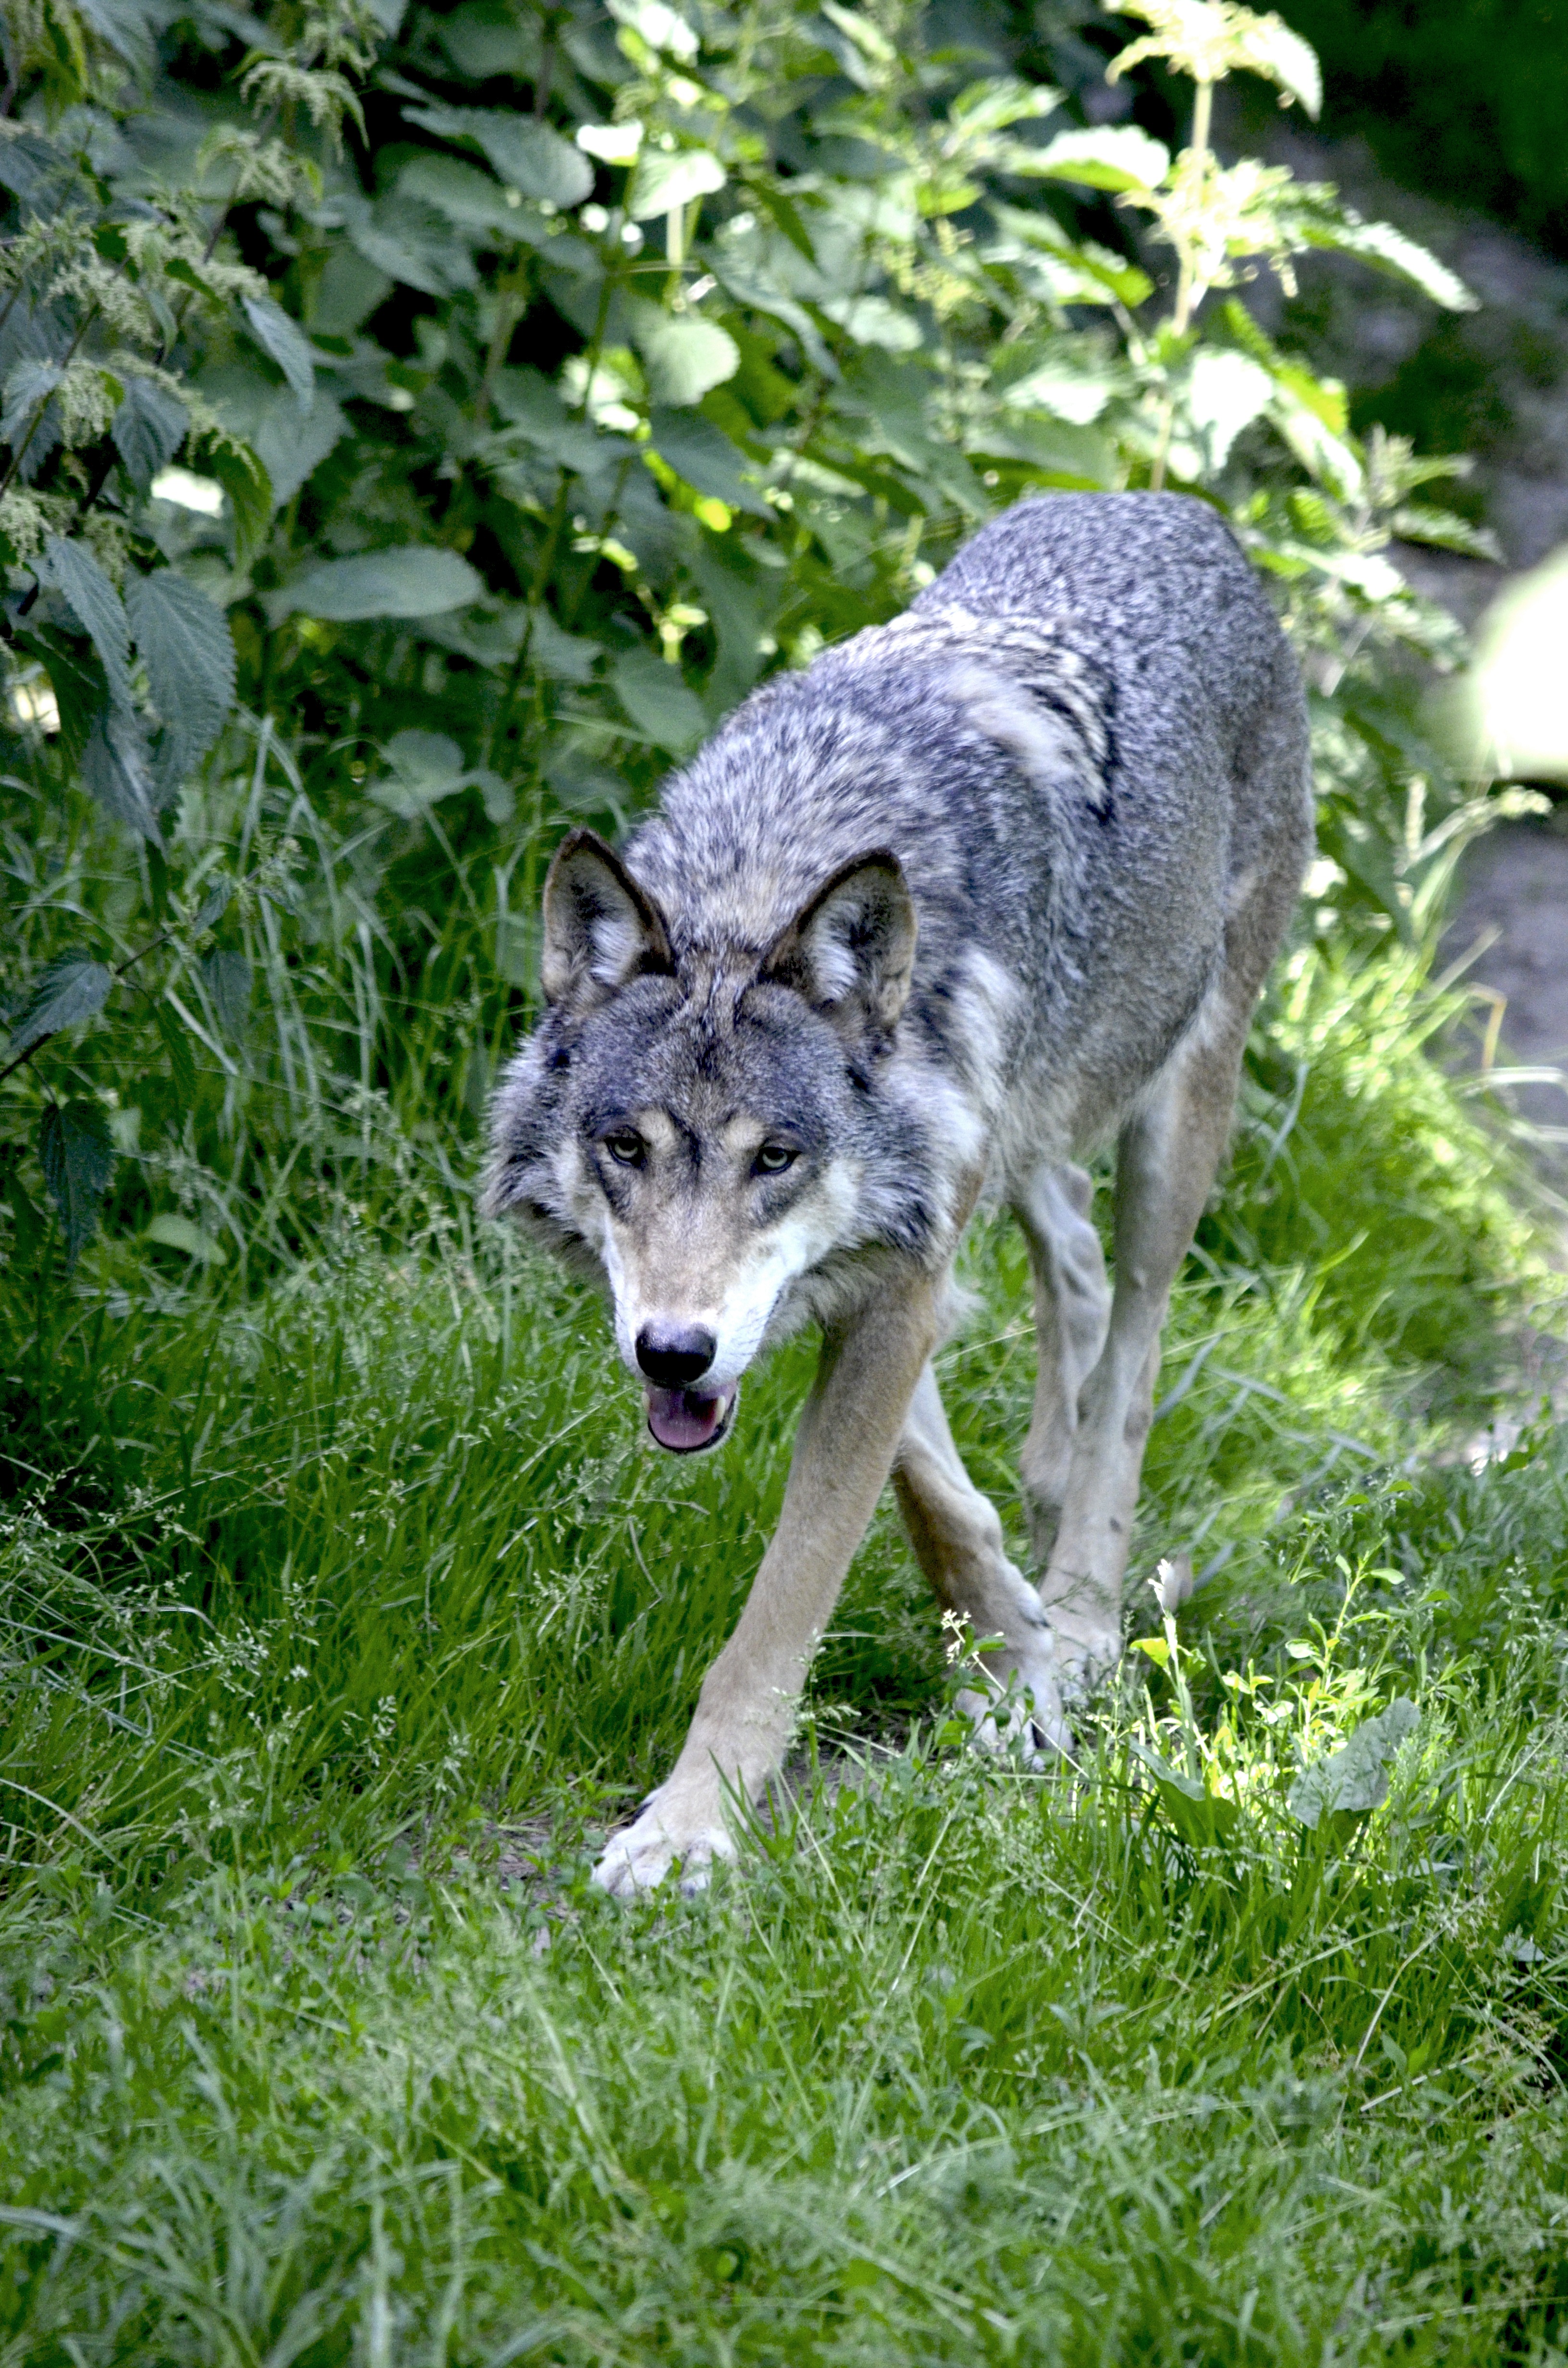
grass, wildlife, mammal, wolf, predator, coyote, fauna, wild animal, vertebrate, wolves, european wolf, pack animal, canis lupus, bad wolf, dog like mammal, red wolf, saarloos wolfdog, wolfdog, czechoslovakian wolfdog, canis lupus tundrarum